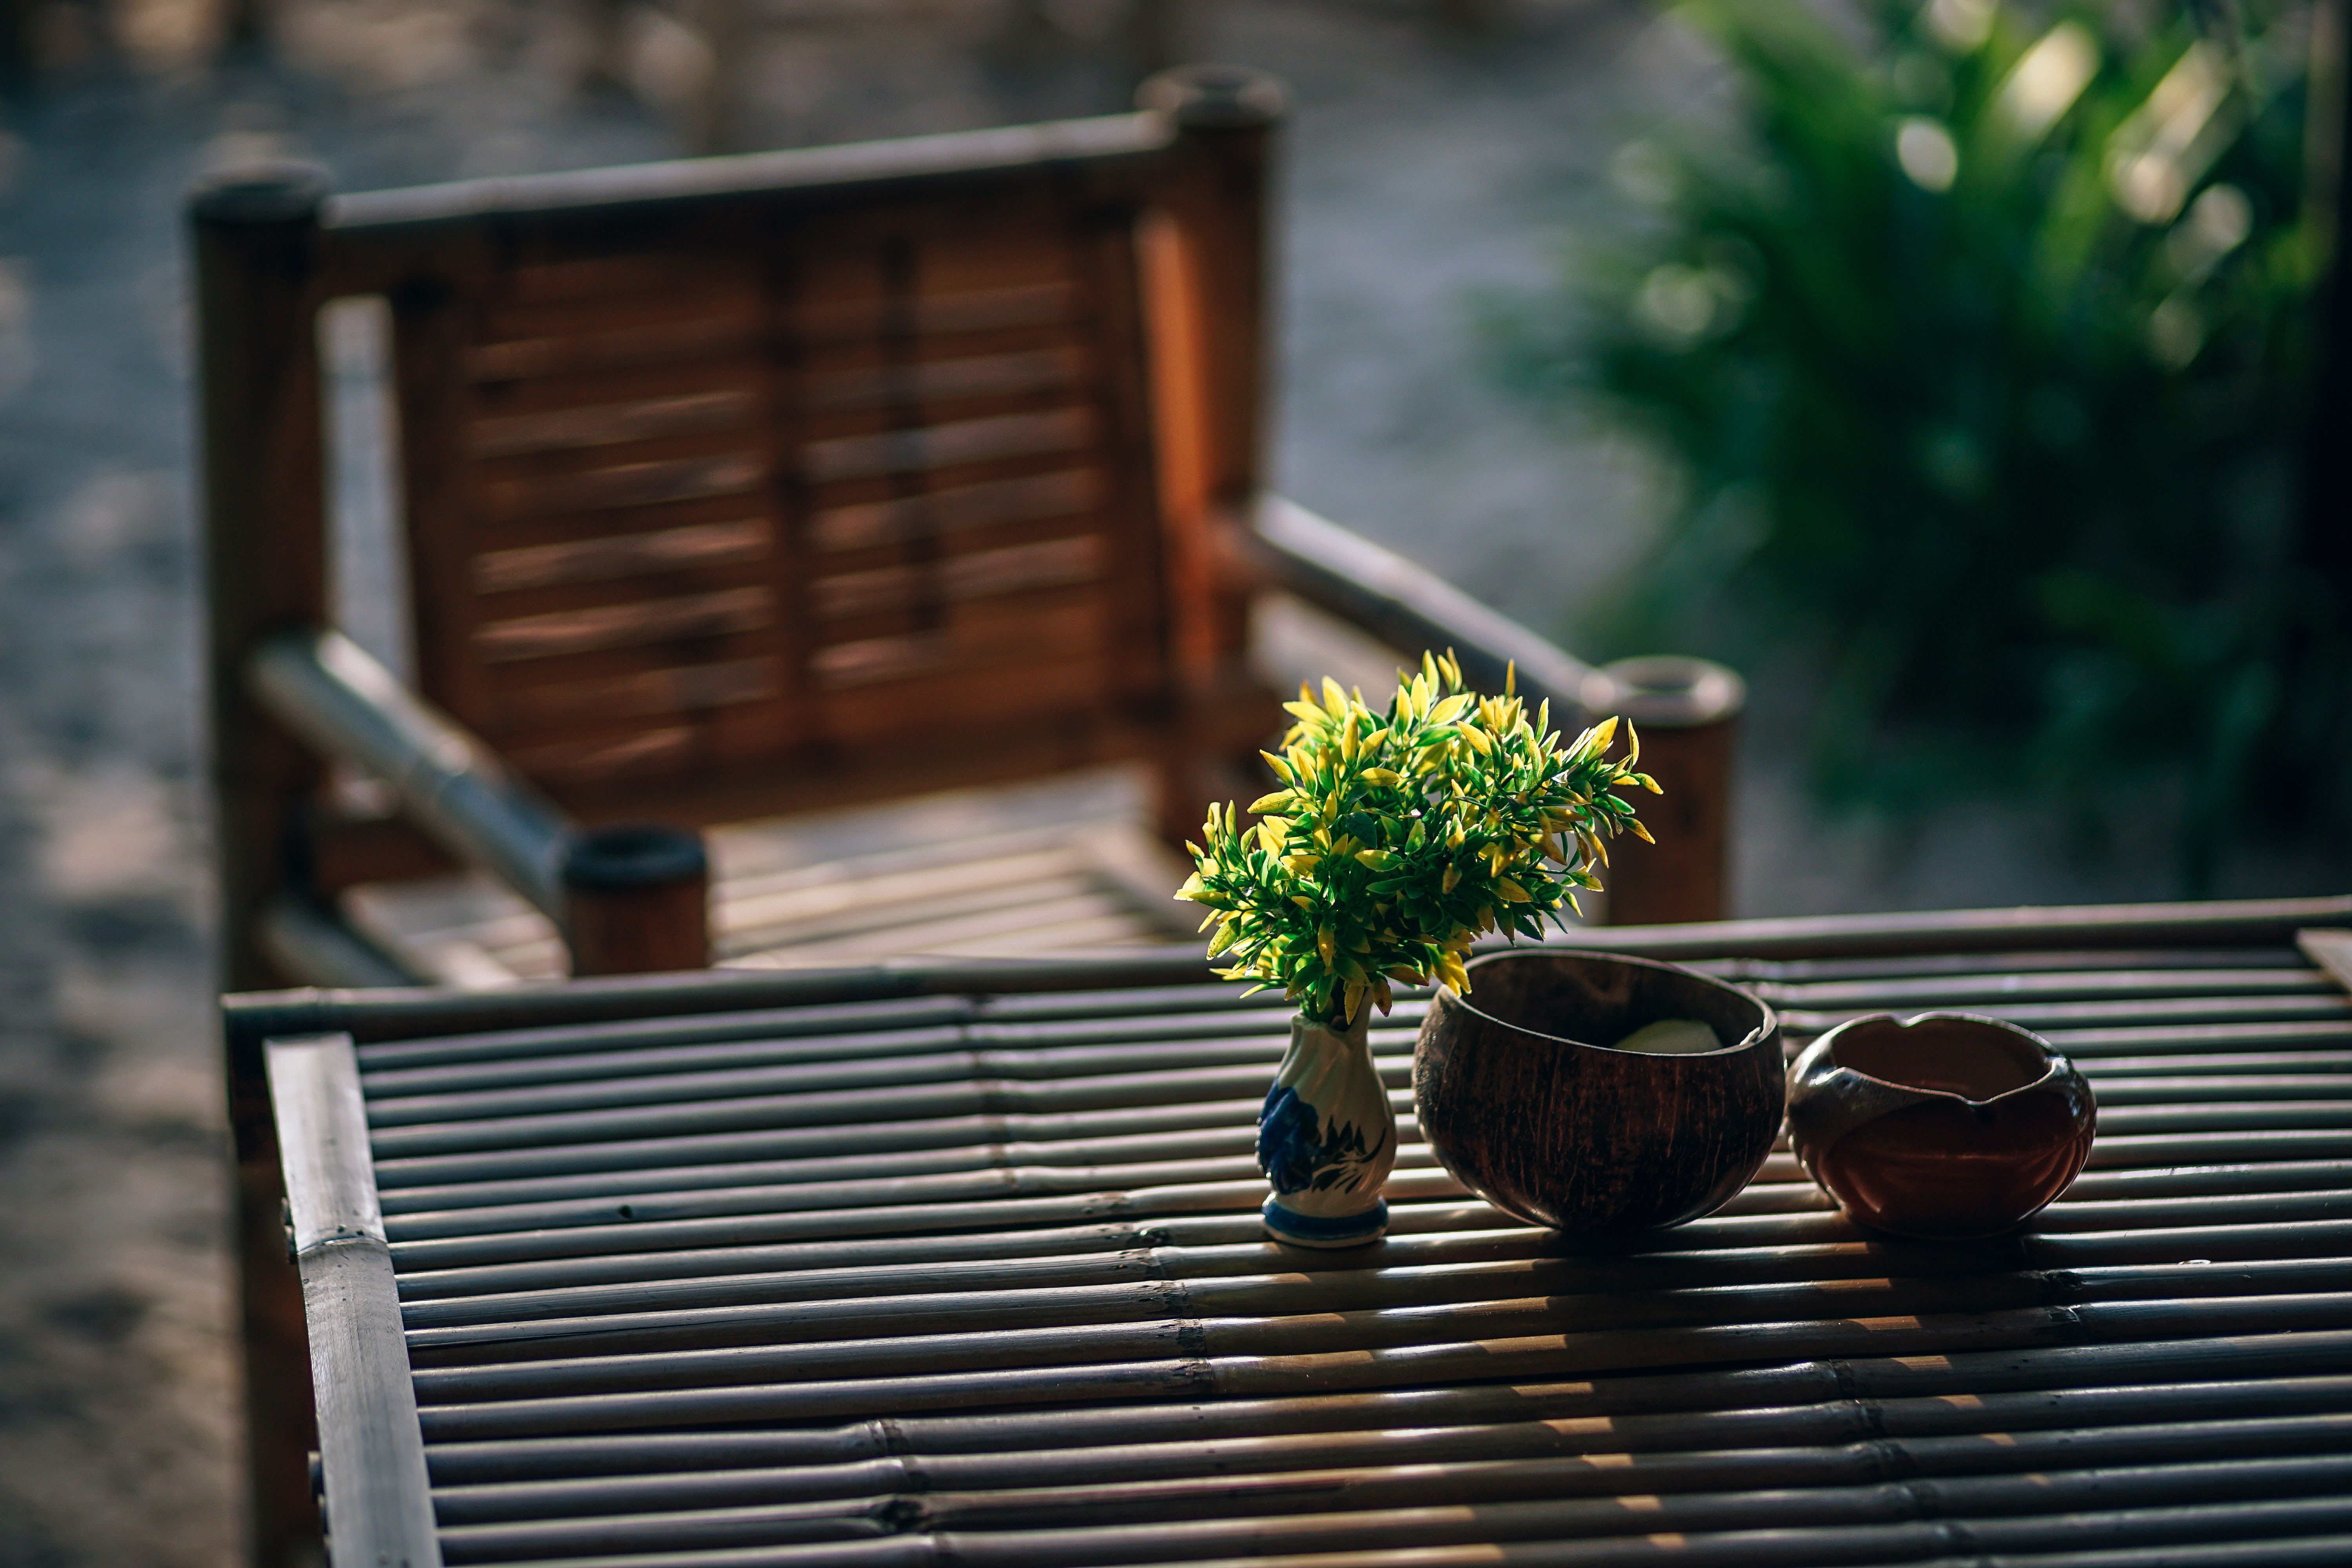
wood, table, furniture, plant, tree, window